Anders Fogh Rasmussen

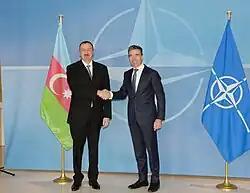
Azerbaijani President Ilham Aliyev with Rasmussen in Brussels, on 15 January 2014.

On 28 January 2010 Rasmussen attended the 2010 International Conference on Afghanistan at Lancaster House in London. It was at this event that the framework for the next decade of the Islamic Republic of Afghanistan was settled by the Afghan president Hamid Karzai and his successor Ashraf Ghani and their donors. As seen at right, Gordon Brown, Hillary Clinton, Catherine Ashton and Hermann van Rompuy amongst other Western leaders were in attendance.